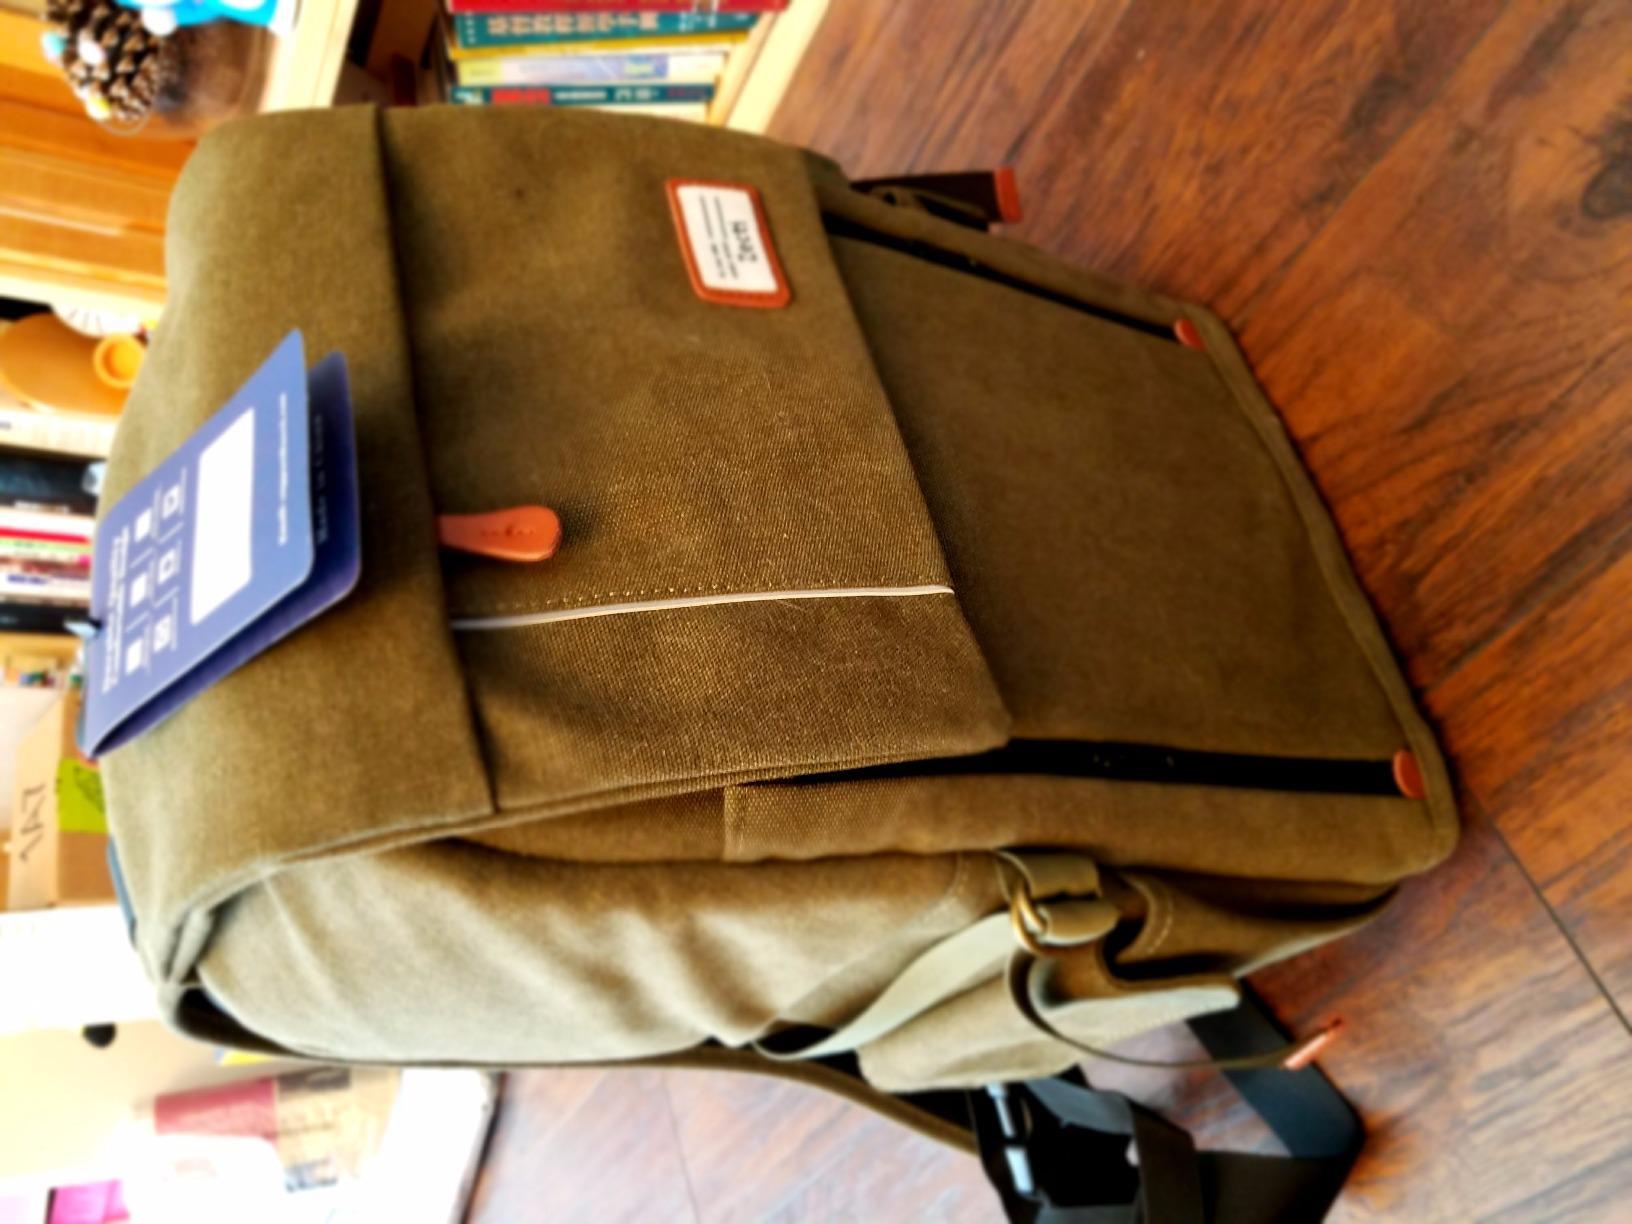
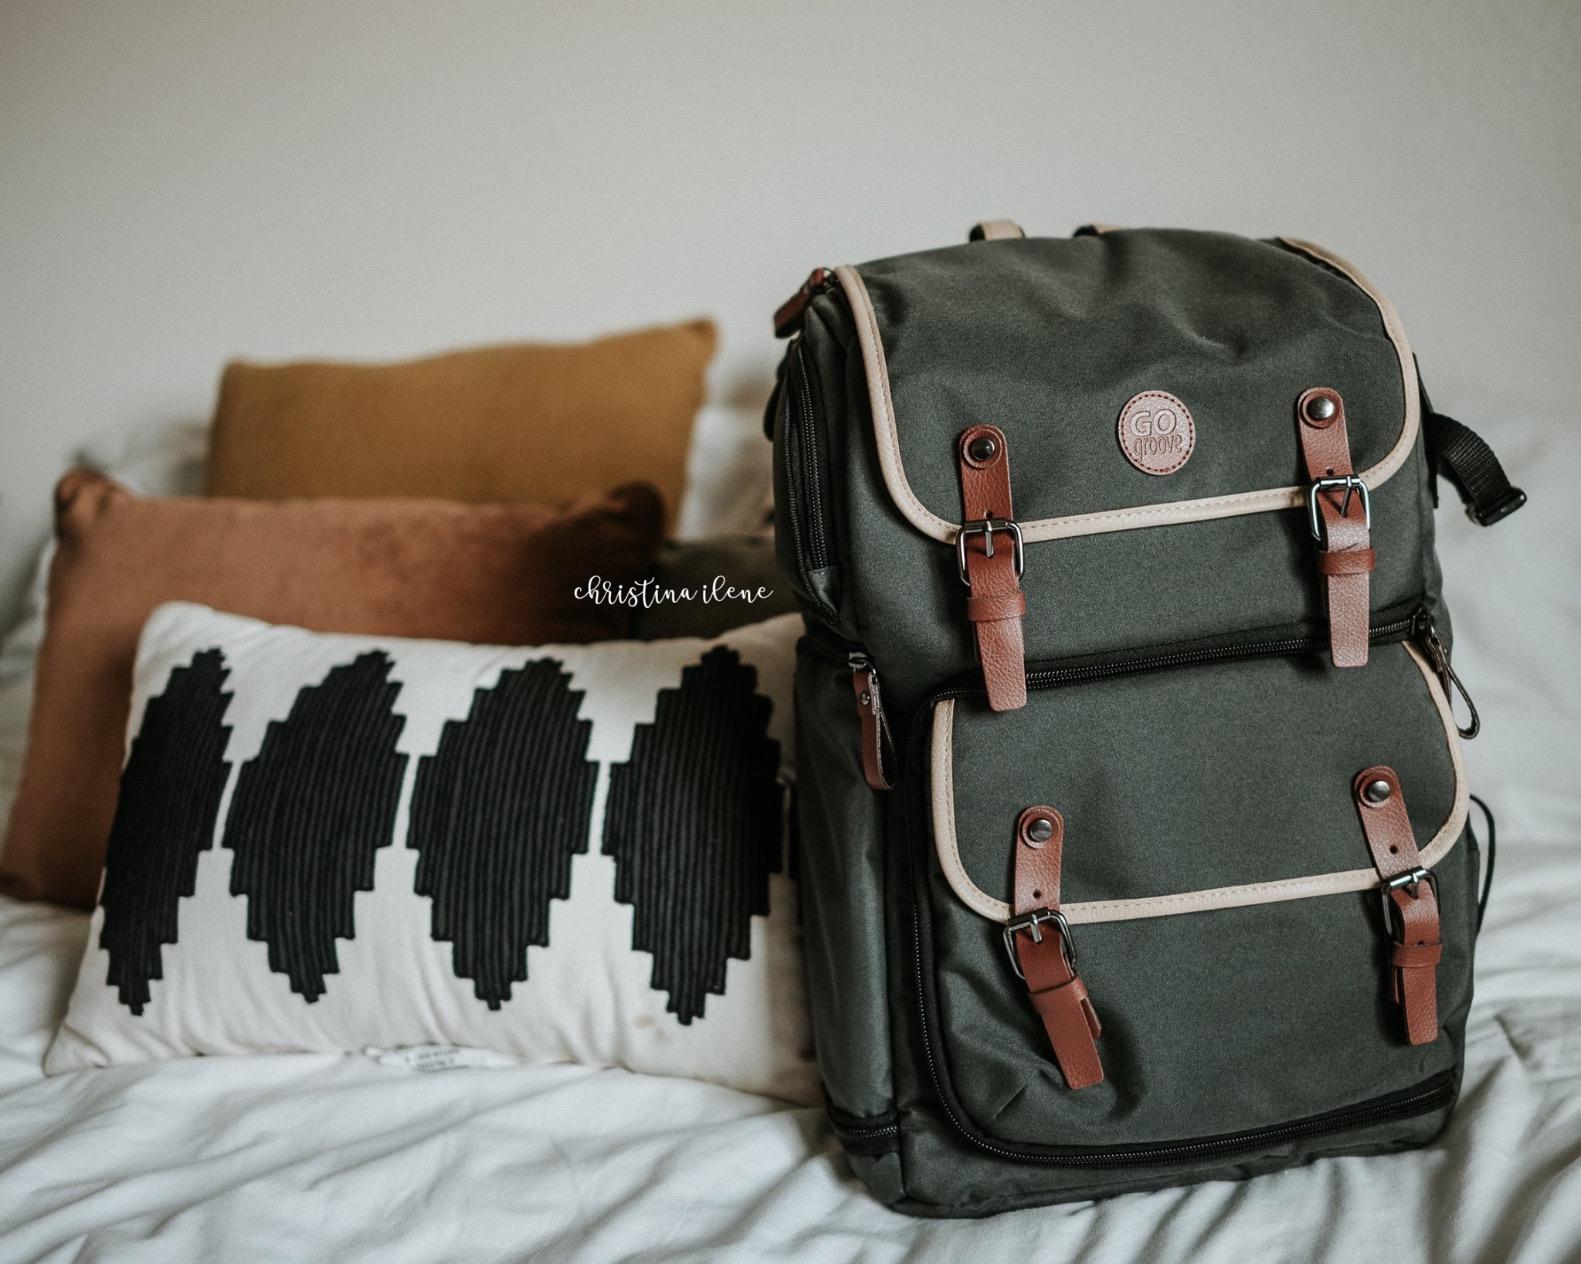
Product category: bag
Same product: no